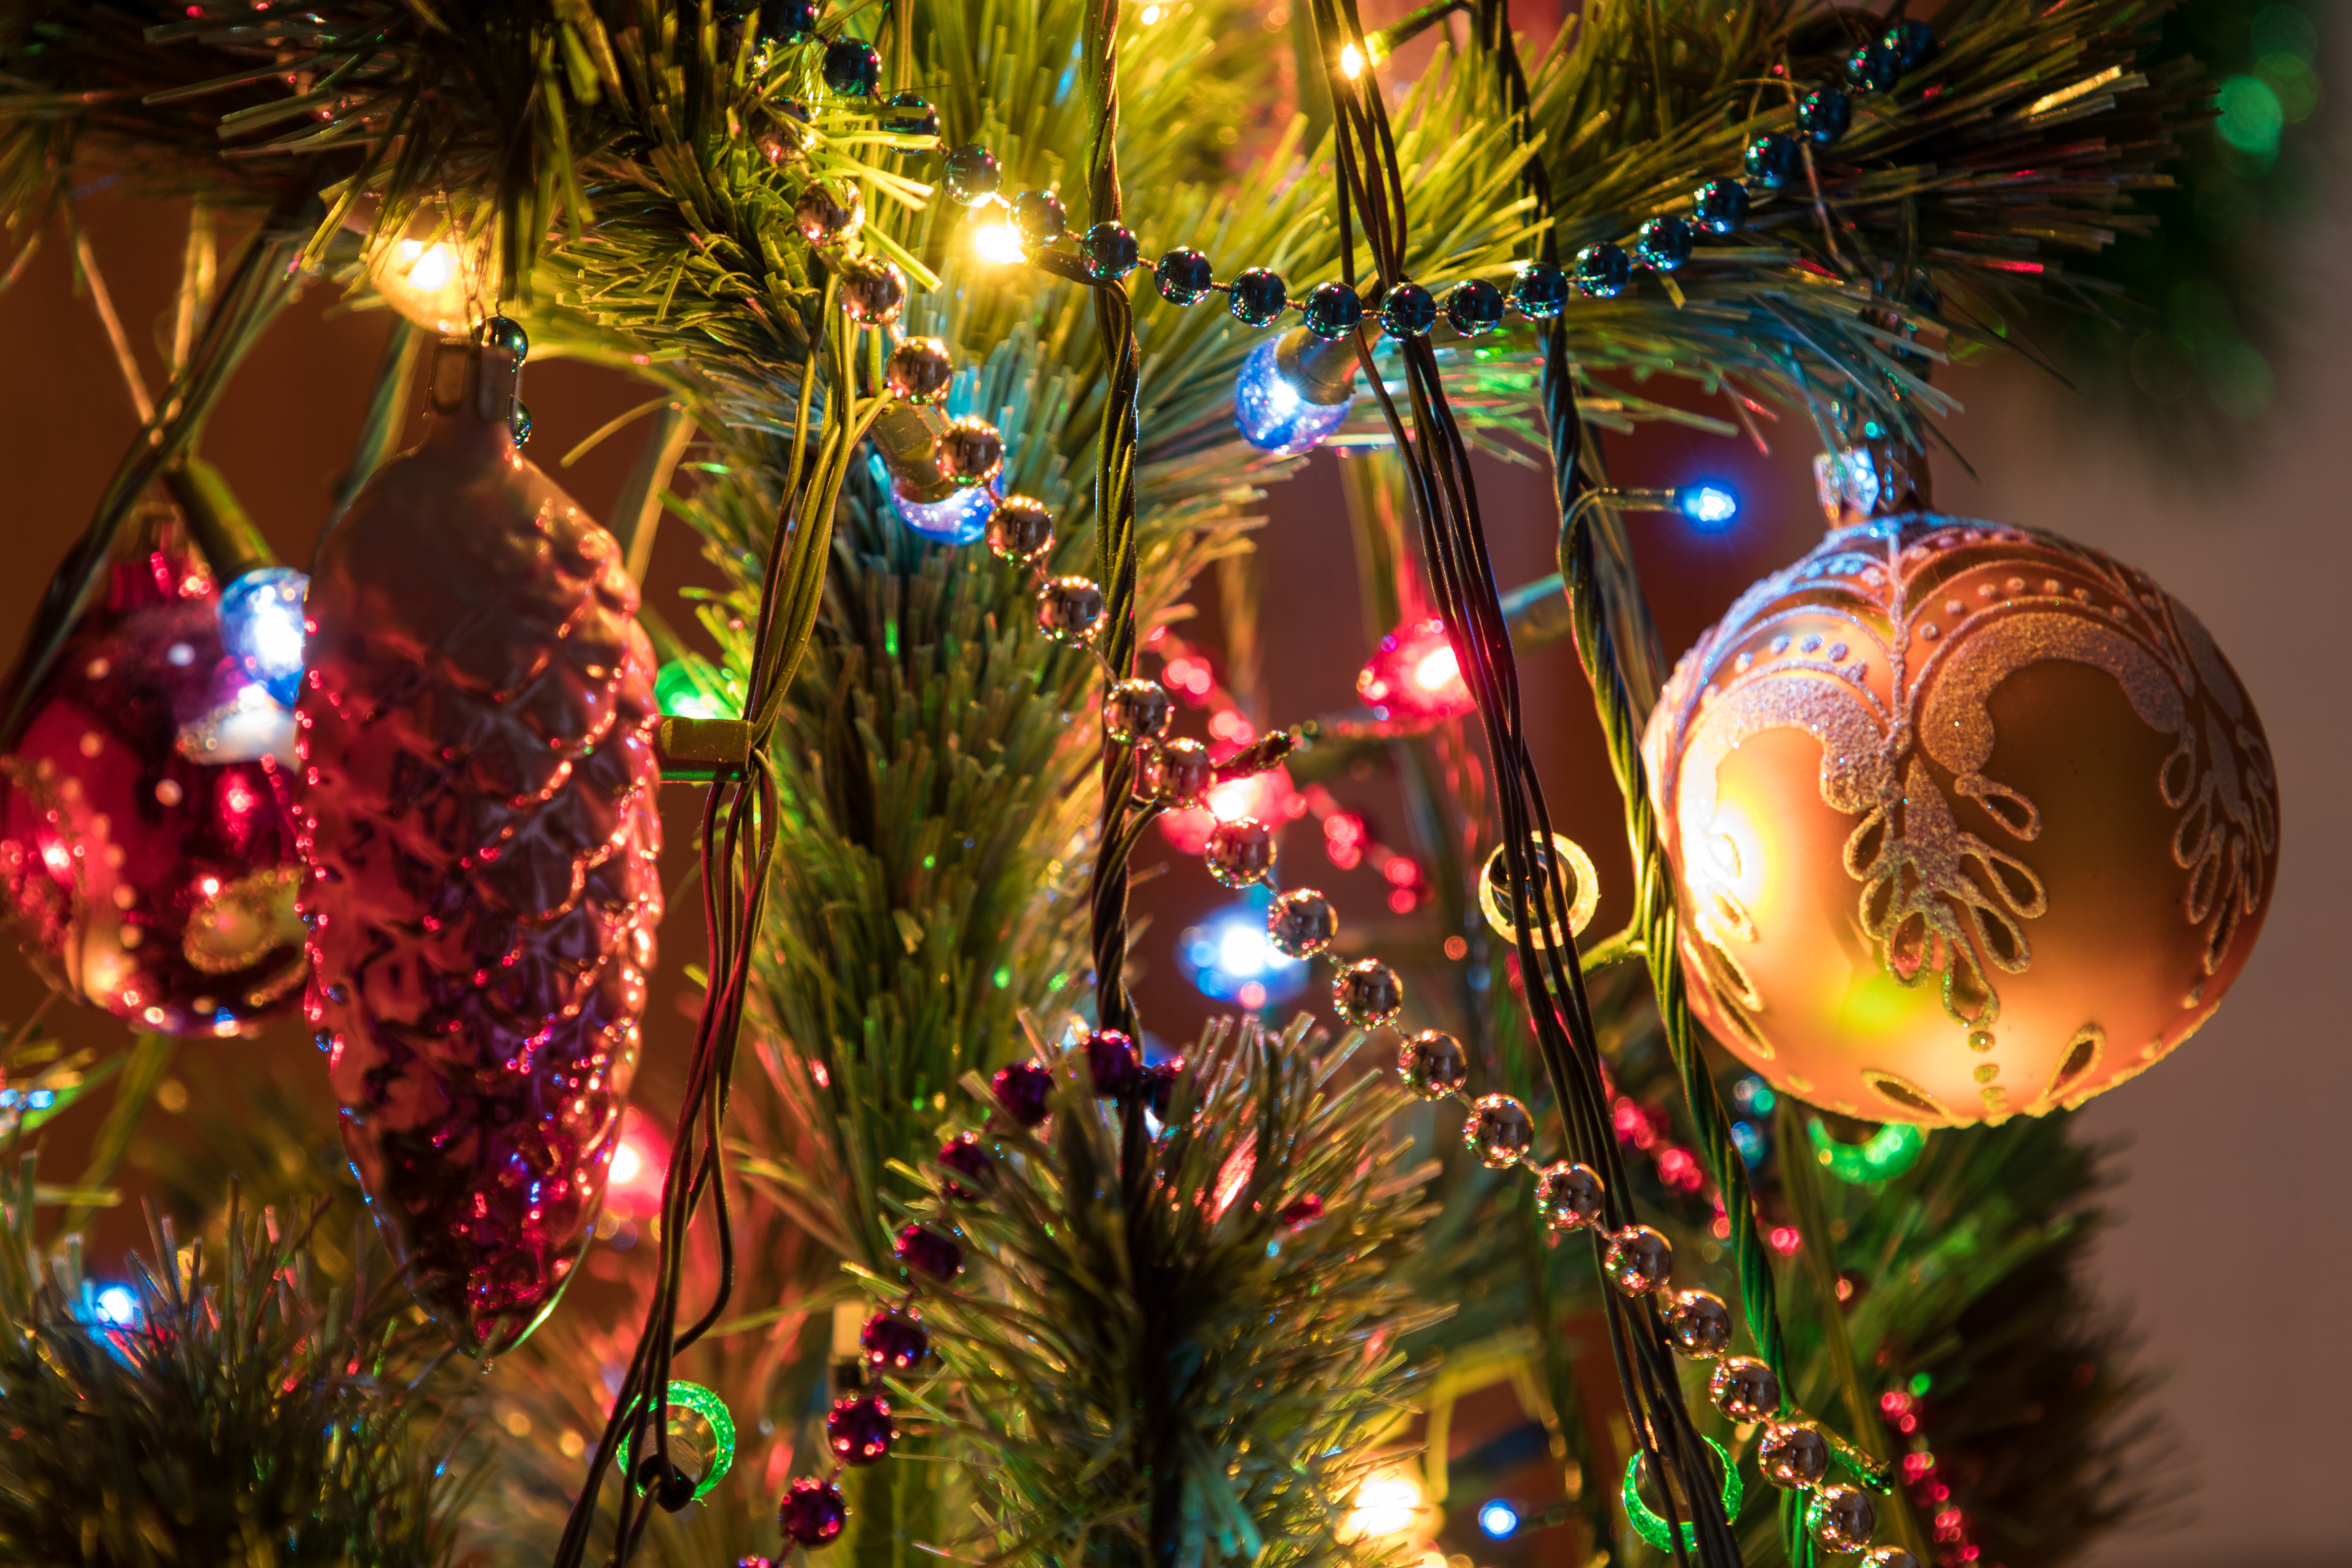
christmas, new year, christmas tree, christmas tree toy, decorations, christmas garland, winter, christmas ball, New Year's pictures, christmas pictures, holiday, balls, lights, night, shine, fun, event, christmas decoration, light, christmas ornament, Holiday ornament, tradition, ornament, christmas lights, pine family, decoration, sphere, festival, conifer, christmas eve, fir, natural material, pine, evergreen